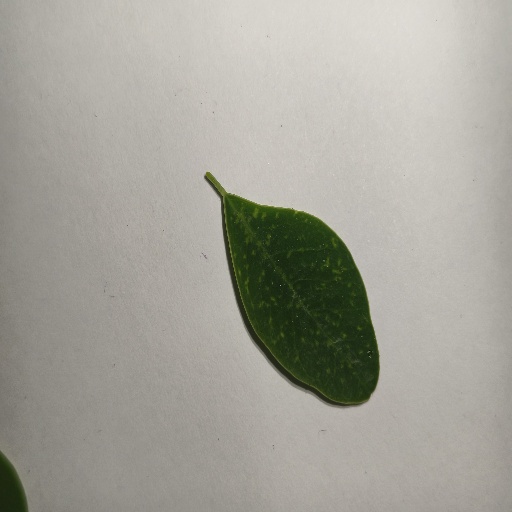
Species: Sojina
Leaf condition: Healthy Leaf